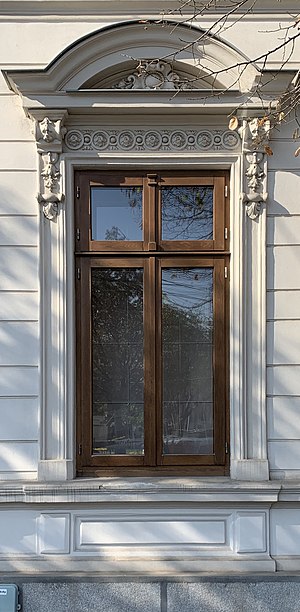
Vindue
Vindue i Bukarest (Rumænien)
Et vindue er en lysåbning i væg eller tag på en bygning. Vinduer er som regel forsynet med glas eller termoruder og der findes også det såkaldte intelligente glas.